Heinrich von Louffenburg

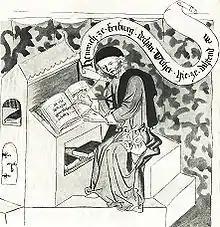
Heinrich von Laufenberg

Heinrich von Louffenburg (1391–1460) was a Swabian priest born at Louffenburg on the Rhein, Germany.